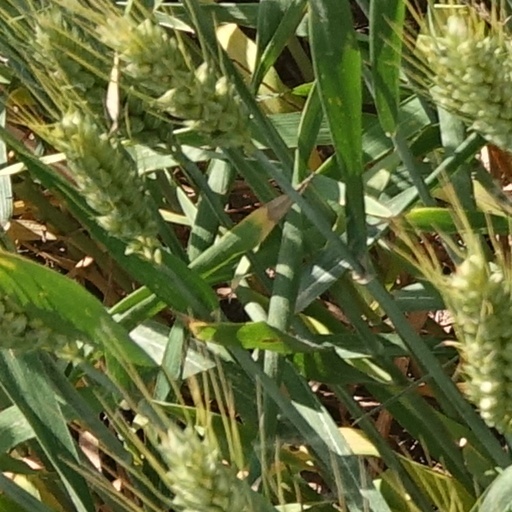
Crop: wheat